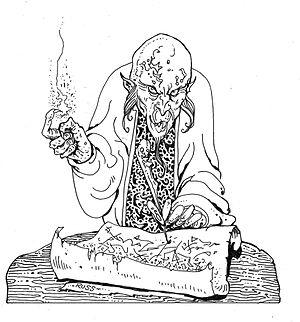
La liche est, dans la littérature et les jeux de fantasy, une créature imaginaire, un sorcier mort qui se maintient dans un état de mort-vivance grâce à ses pouvoirs magiques.